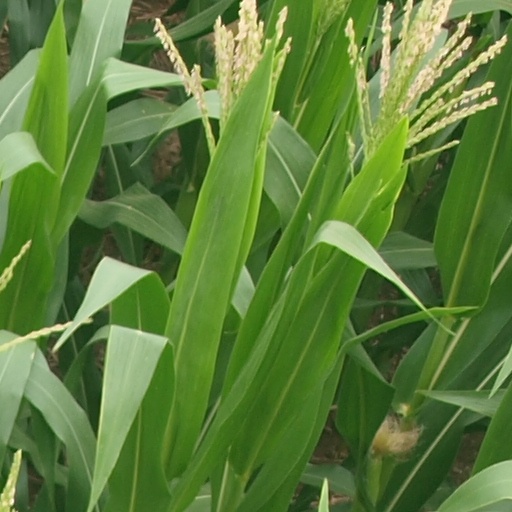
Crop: maize; corn